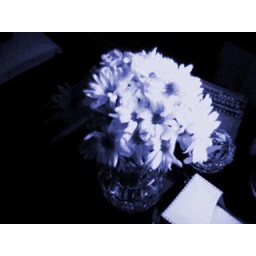
We seem to have more flowers in the house these days. I don't know why.